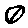
Label: 0